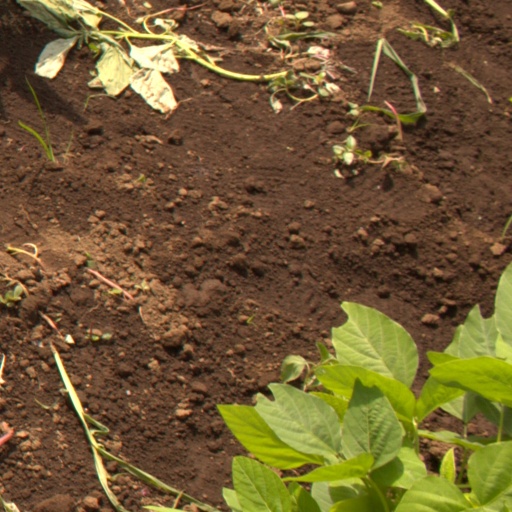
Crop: soybean